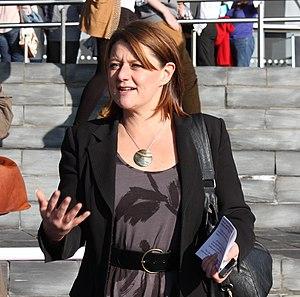
Le discours des « fleuves de sang » est prononcé le samedi 20 avril 1968 par l'homme politique britannique Enoch Powell lors d'un rassemblement conservateur à Birmingham.